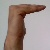
The image shows a hand gesture representing a space in Indian Sign Language.